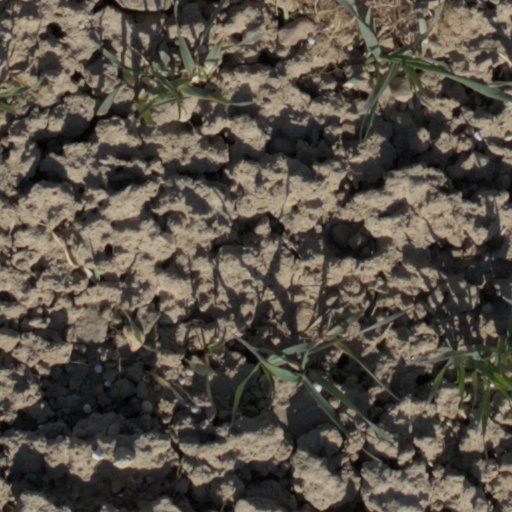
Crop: wheat